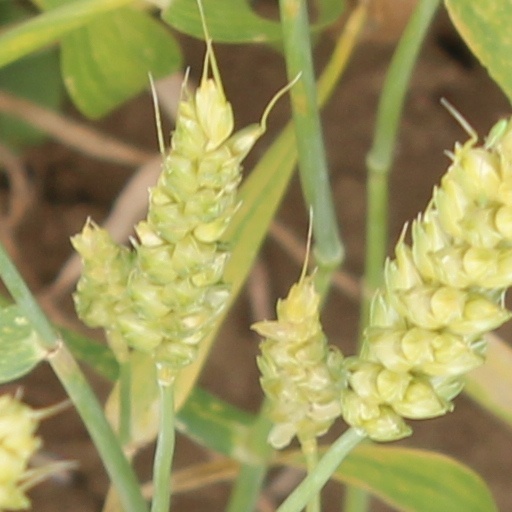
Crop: wheat